Tassadit Yacine

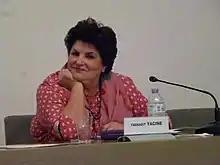
Yacine speaking at a conference in 2015

Tassadit Yacine-Titouh (born 11 November 1949 in Boudjellil, Algeria) is an Algerian anthropologist specialising in Berber culture.